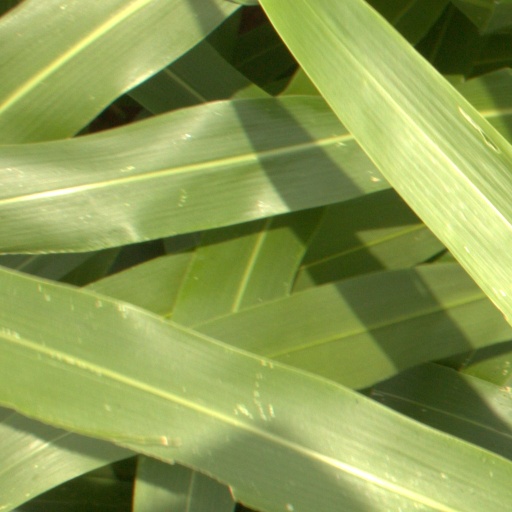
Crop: sorghum